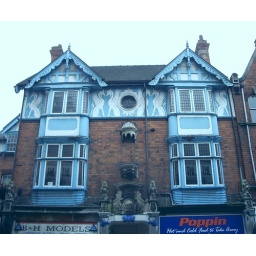
This striking blue and white building caught my eye in Lincoln...